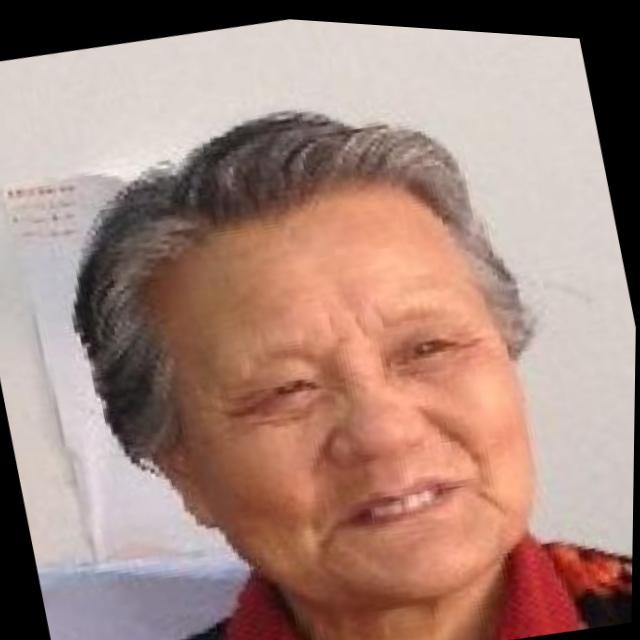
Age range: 65+